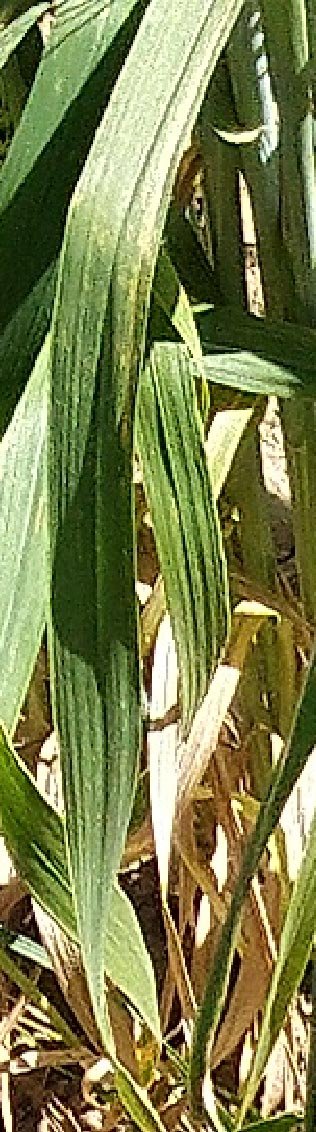
Label: Wheat___Healthy